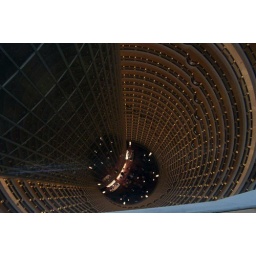
looking at the lobby of Grand Hyatt Hotel inside Jinmao Tower, from the 88th floor of Jinmao Tower, the tallest building in China